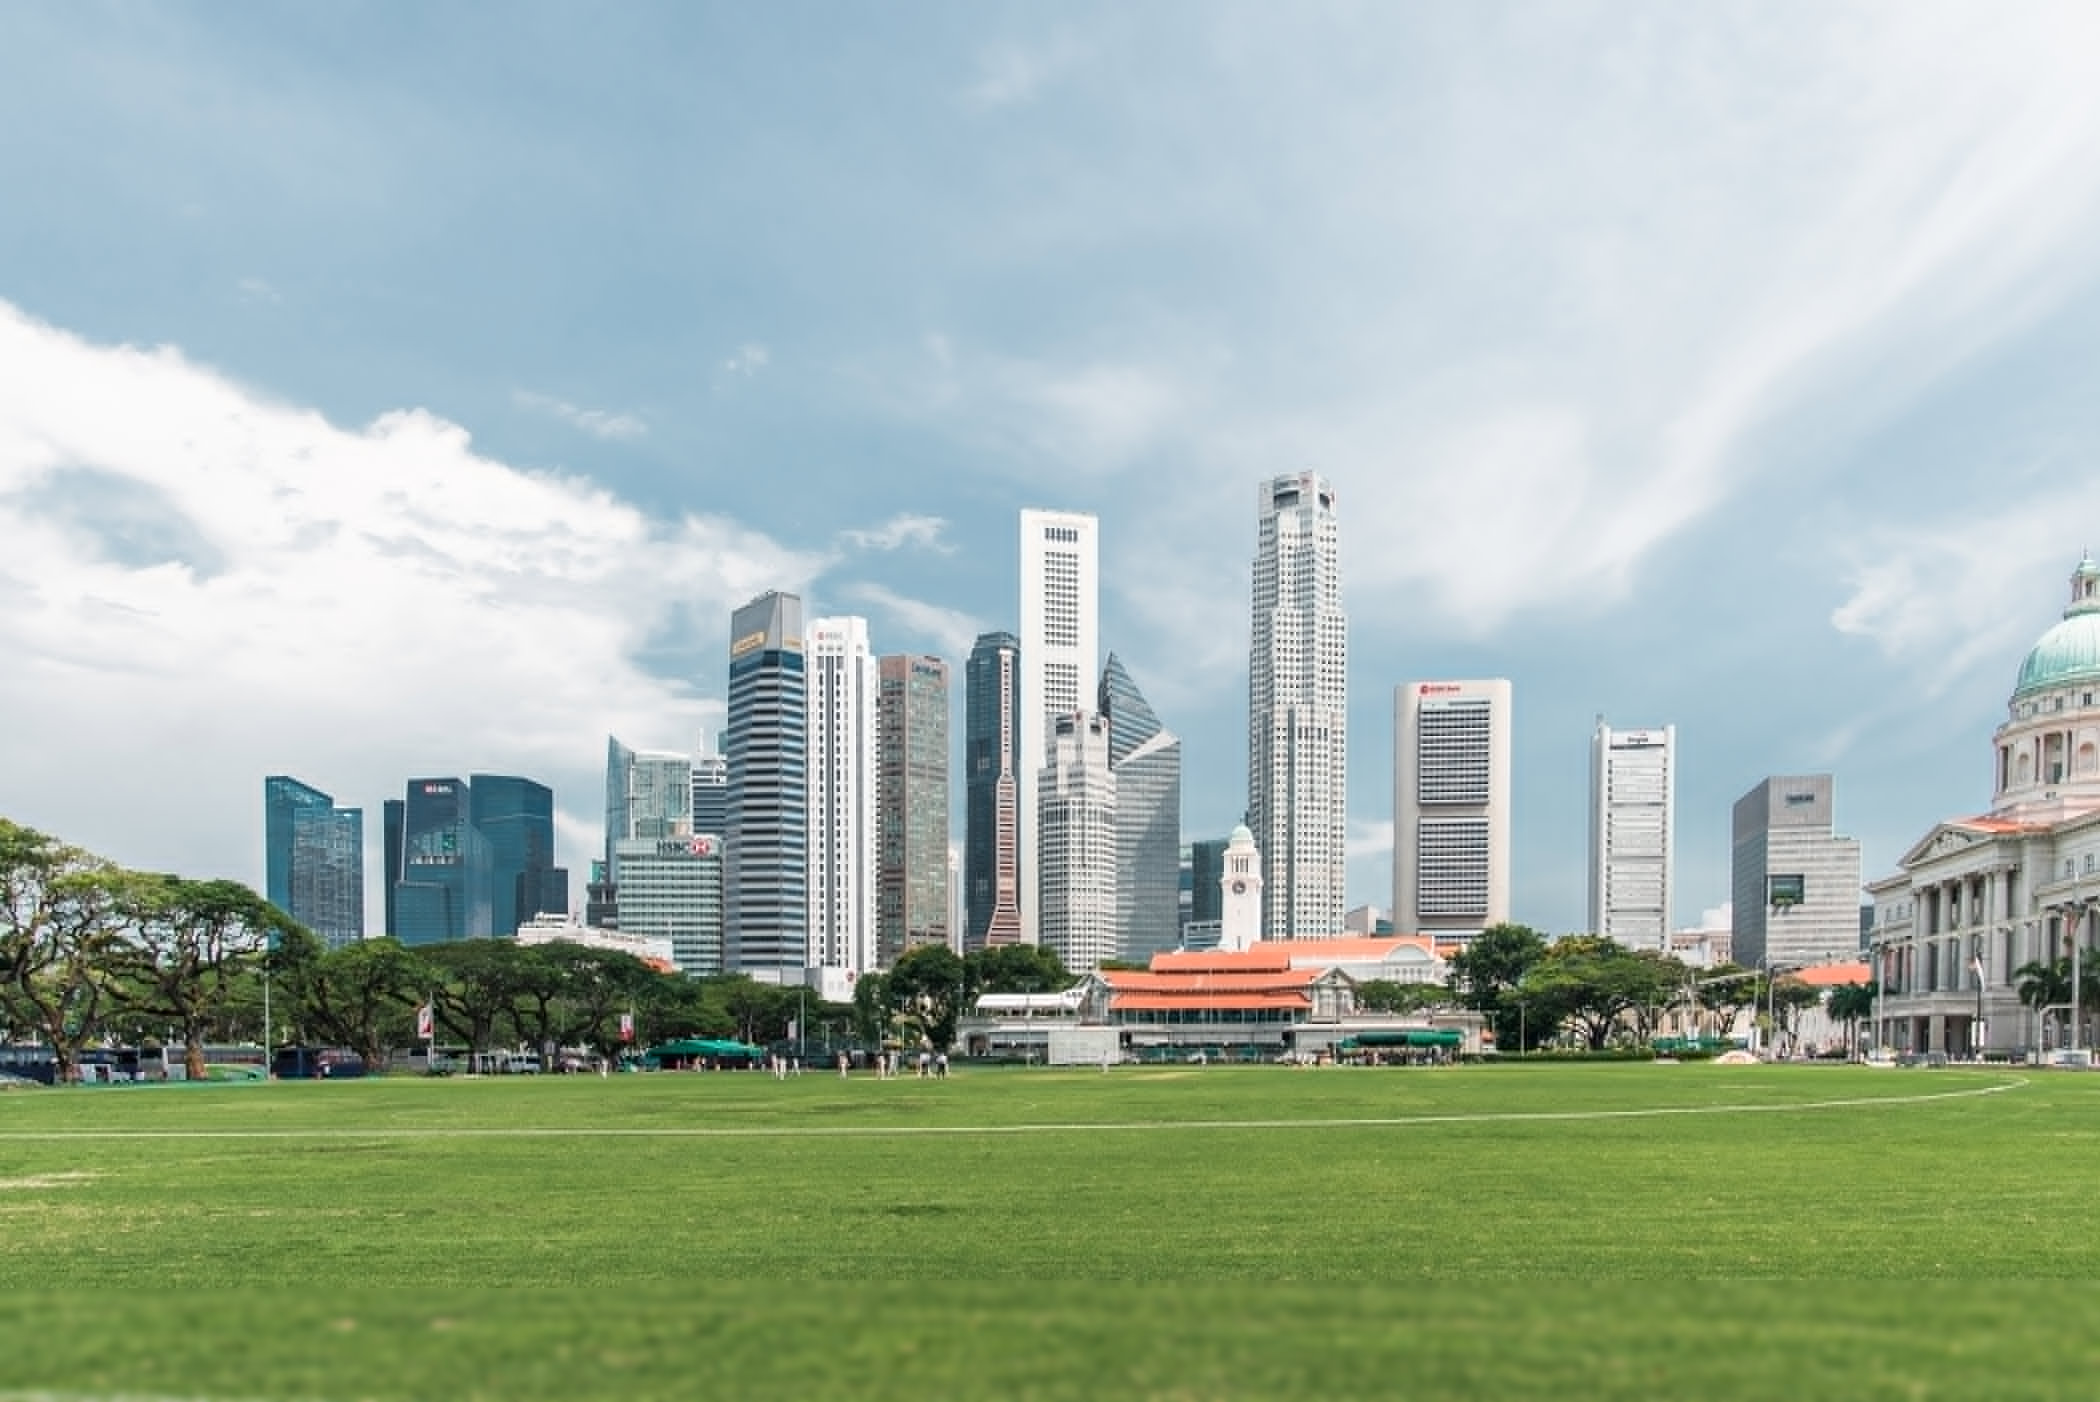
metropolitan area, city, urban area, daytime, skyline, human settlement, green, tower block, sky, skyscraper, cityscape, architecture, grass, building, metropolis, condominium, downtown, real estate, tree, mixed use, urban design, neighbourhood, meadow, cloud, lawn, corporate headquarters, photography, park, landscape, plant, commercial building, leisure, sport venue, residential area, apartment